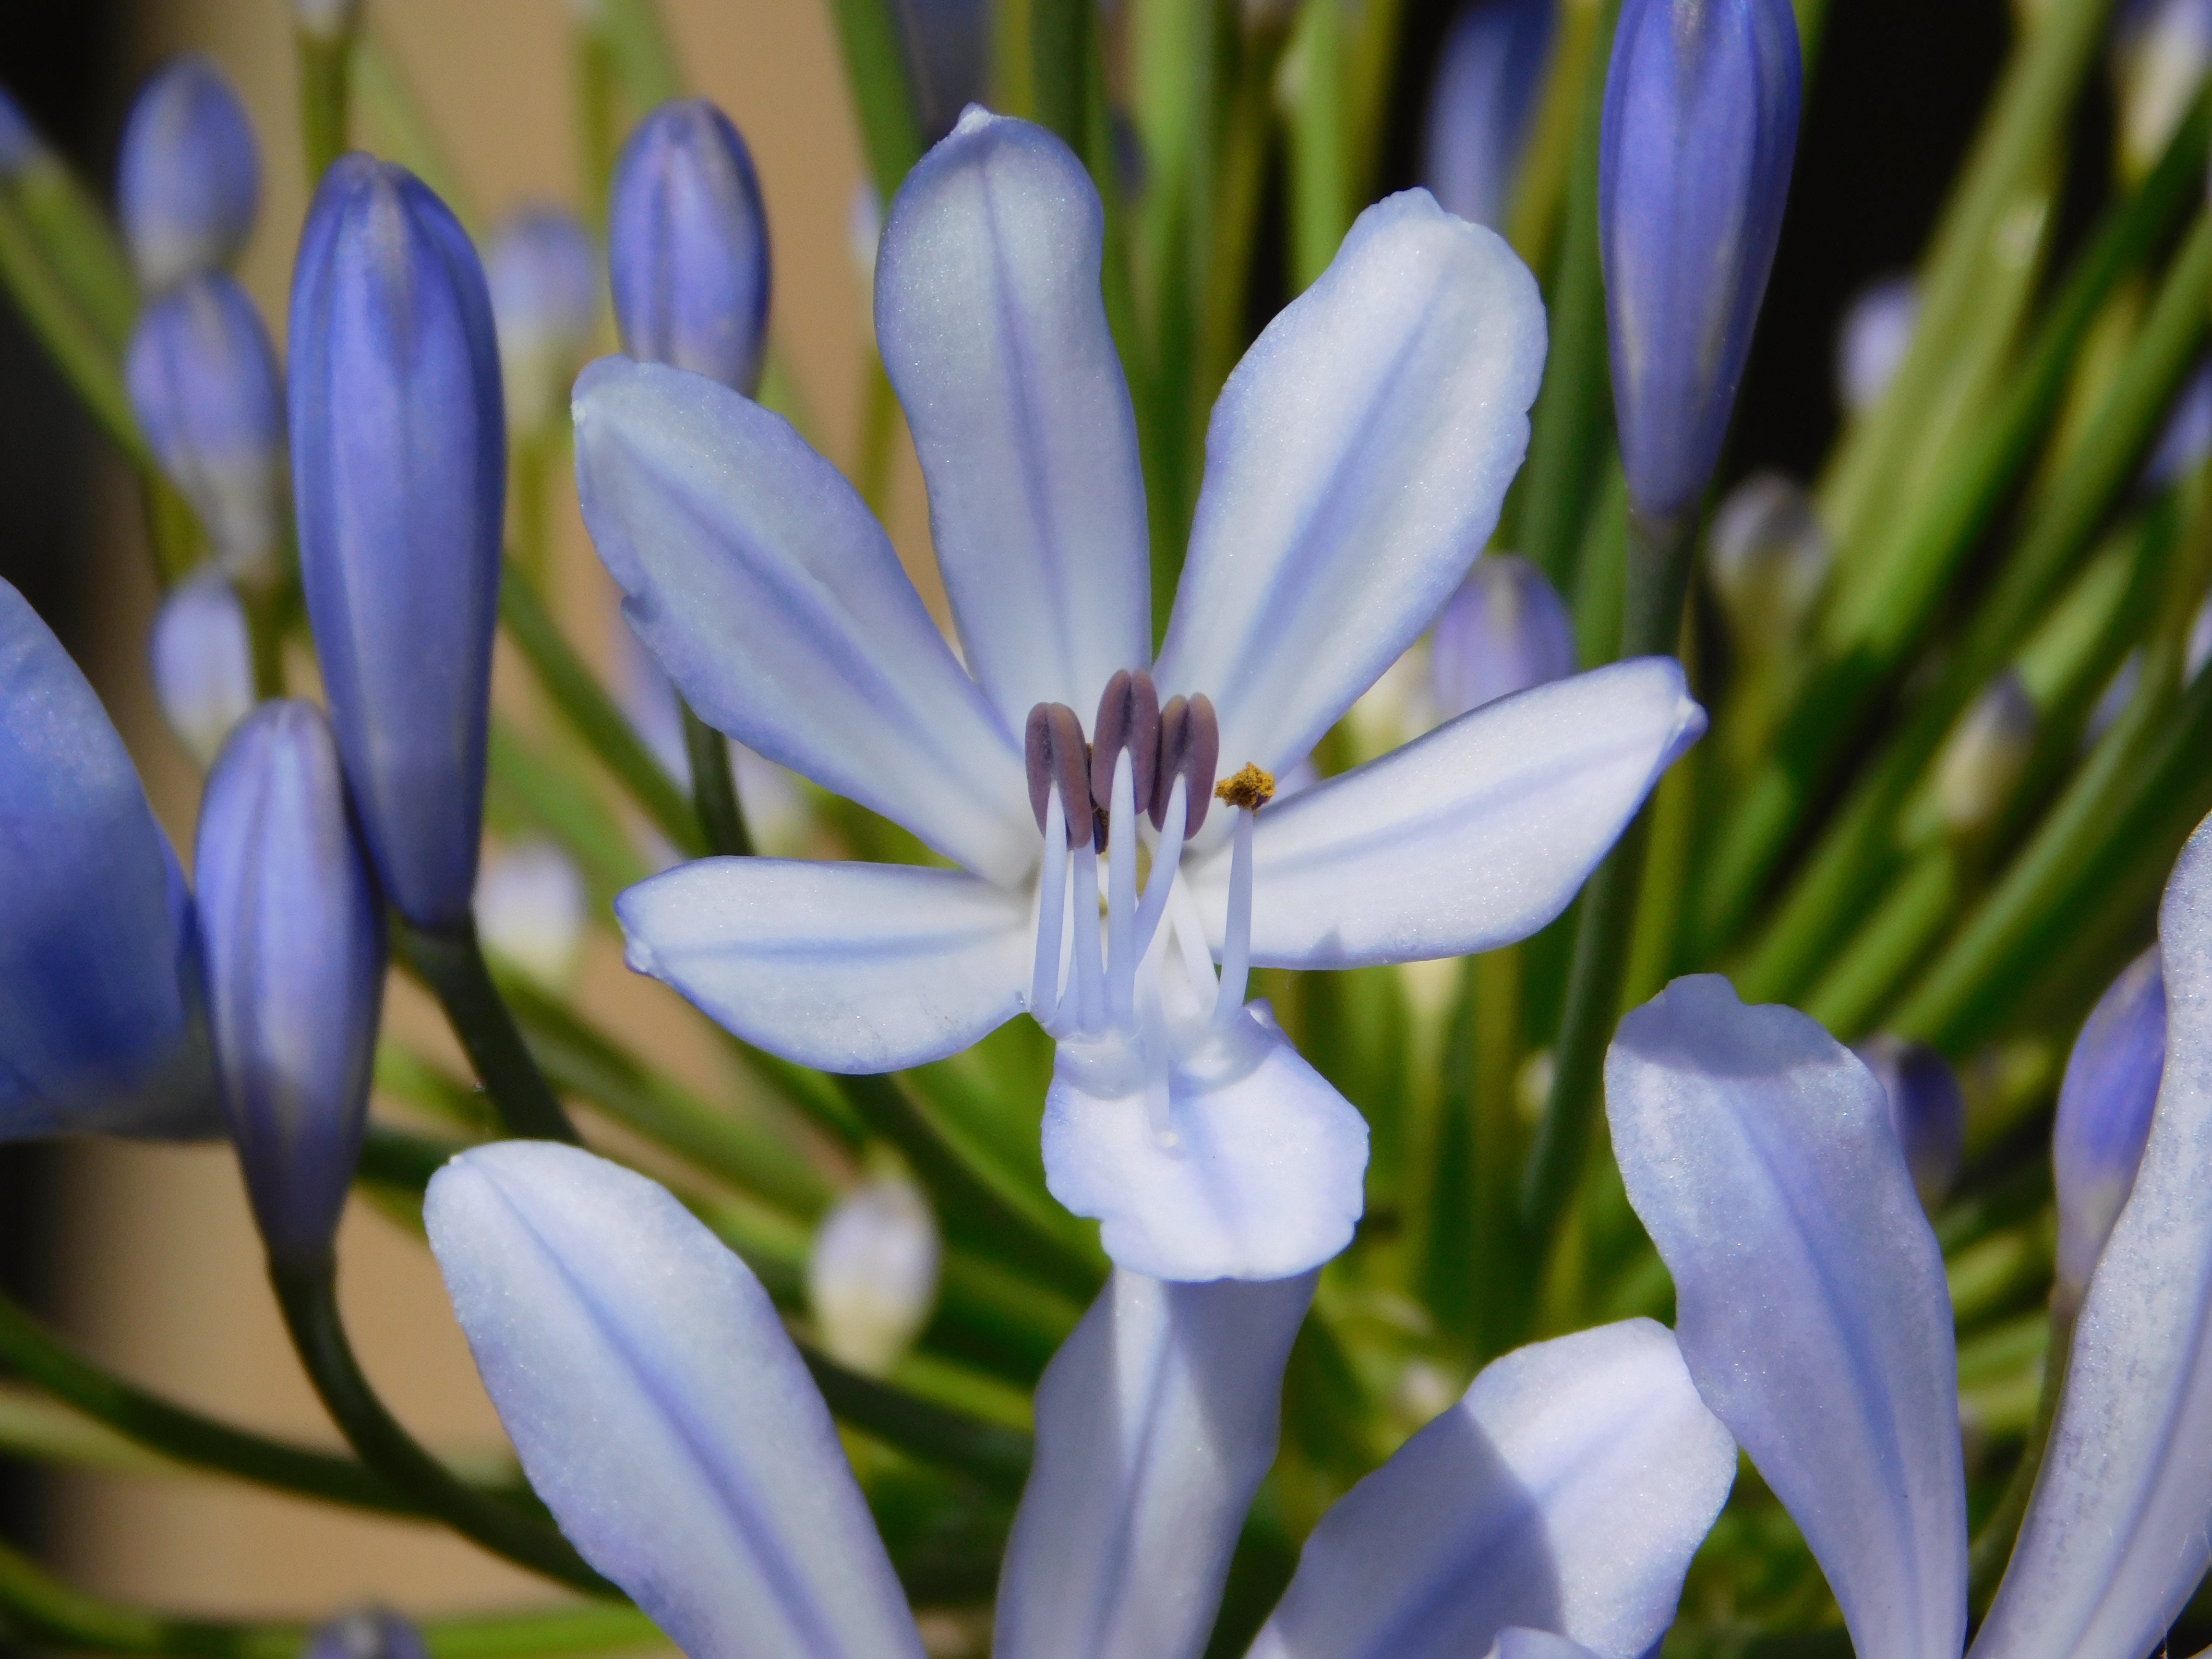
nature, blossom, plant, flower, purple, petal, botany, blue, garden, flora, wildflower, close up, petals, ornamental, crocus, indigo, blooms, hyacinth, scilla, macro photography, flowering plant, land plant